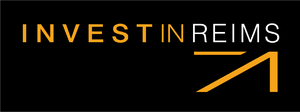
Logo Invest in Reims
L’Agence pour le développement économique de Reims a pour vocation d'accompagner gracieusement l'implantation d'entreprises en étant l’interlocuteur unique des entreprises.